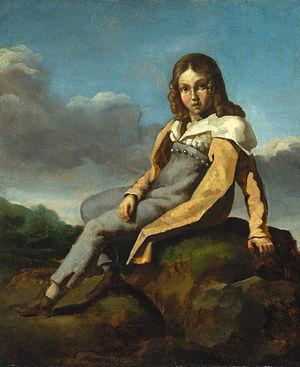
Théodore Géricault, né le 26 septembre 1791 à Rouen et mort le 26 janvier 1824 à Paris, est un peintre, sculpteur, dessinateur et lithographe français.